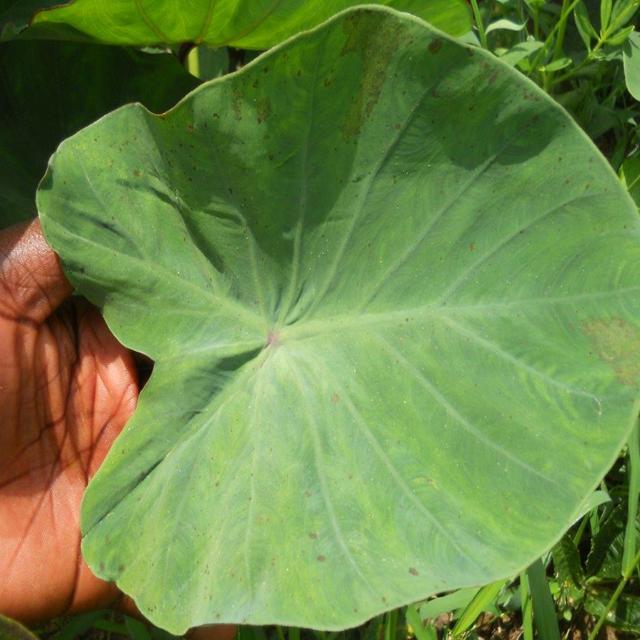
Label: Healthy